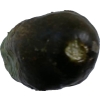
Label: cucumber